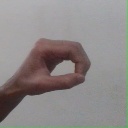
अक्षर: औ